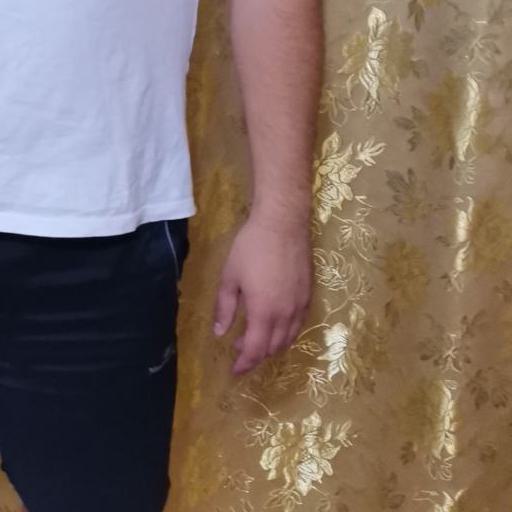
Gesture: no_gesture